Alice McDermott

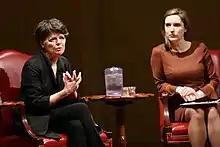

She is the recipient of several honorary degrees including Boston College, Georgetown University School of Continuing Studies, University of New Hampshire, SUNY Oswego, Mount St. Mary's University, La Salle University, Regis College, The College of the Holly Cross.